Xinpu, Hsinchu

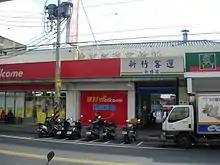
Xinpu Bus Station

Bus station in the township is Xinpu Bus Station of Hsinchu Bus. Taiwan High Speed Rail passes through the western part of the township, but there is no planned station.